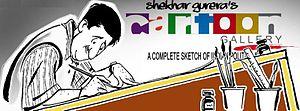
Un dessinateur de presse est un artiste qui crée des dessins humoristiques, pour un ou plusieurs périodiques.